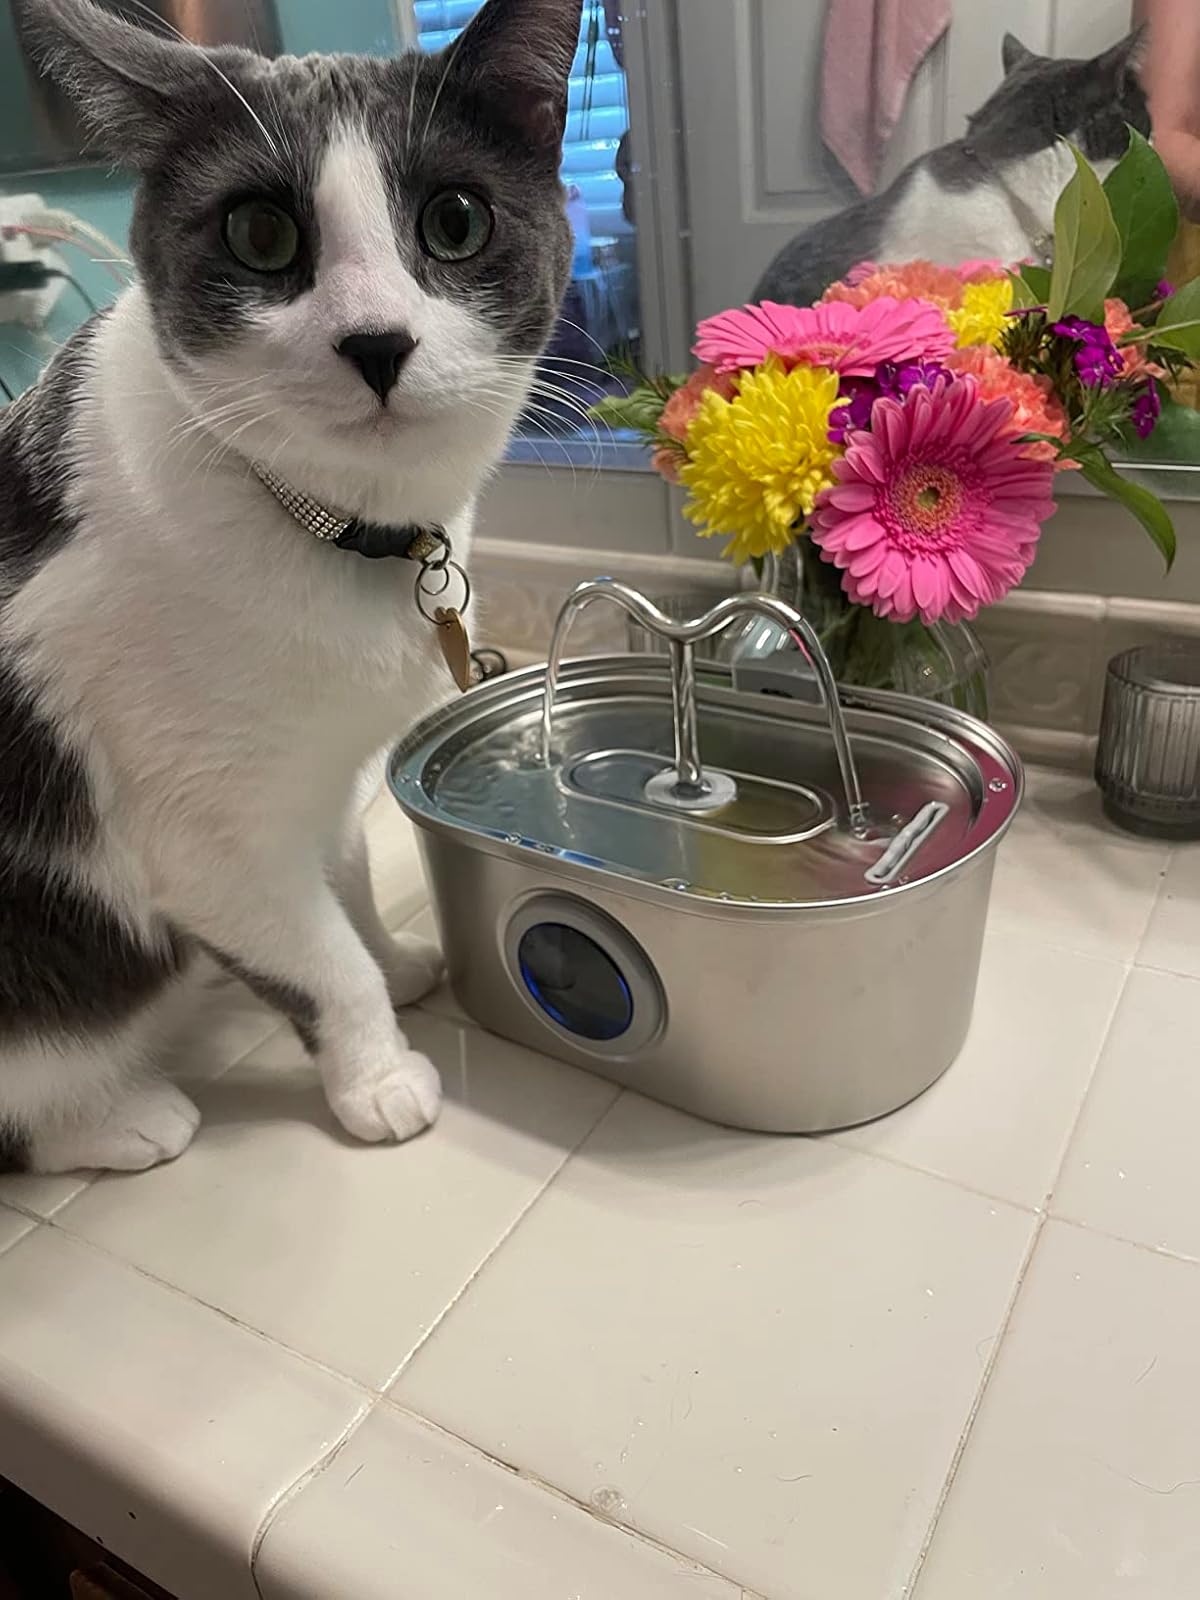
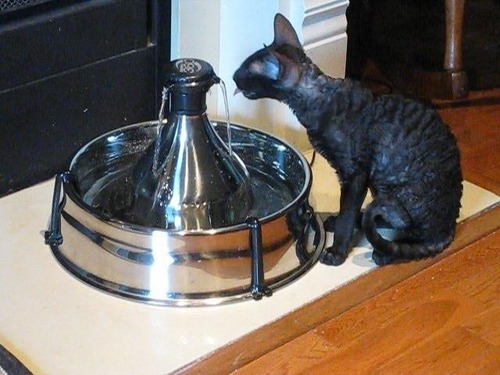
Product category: items_bowl
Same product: no